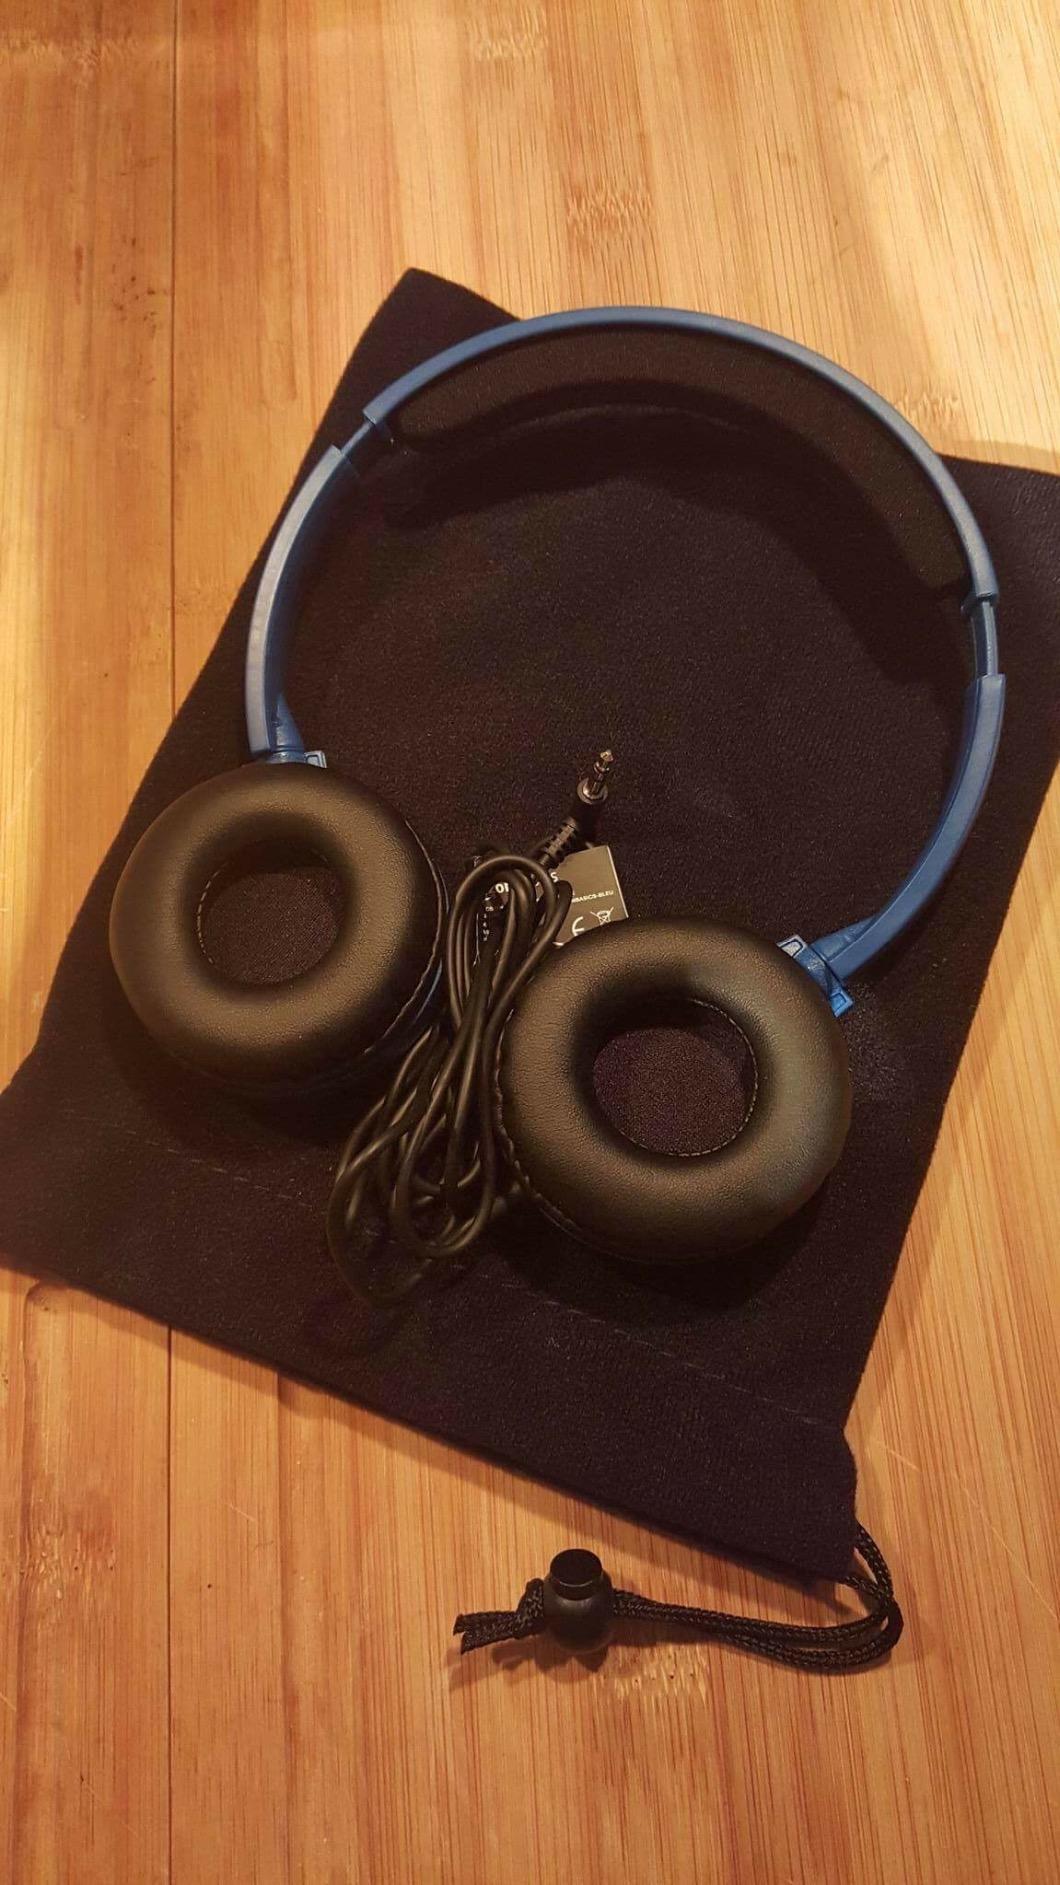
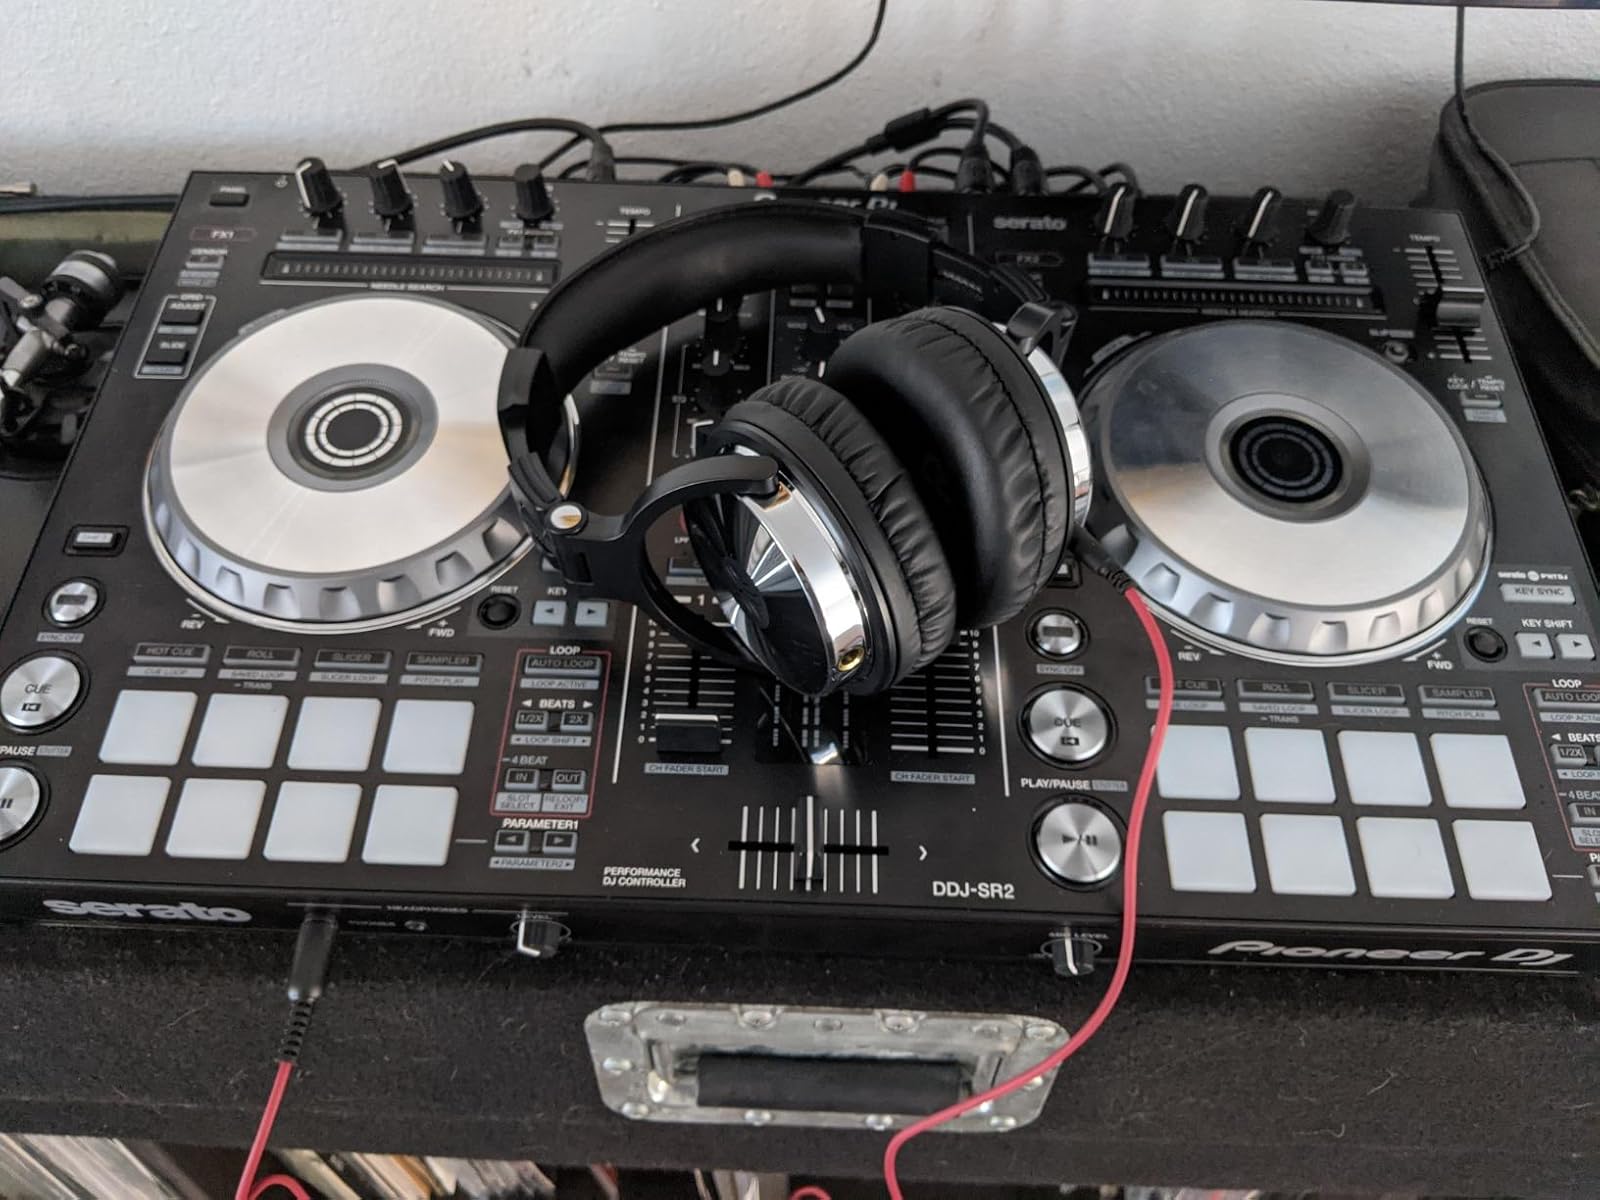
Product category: headphones
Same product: no